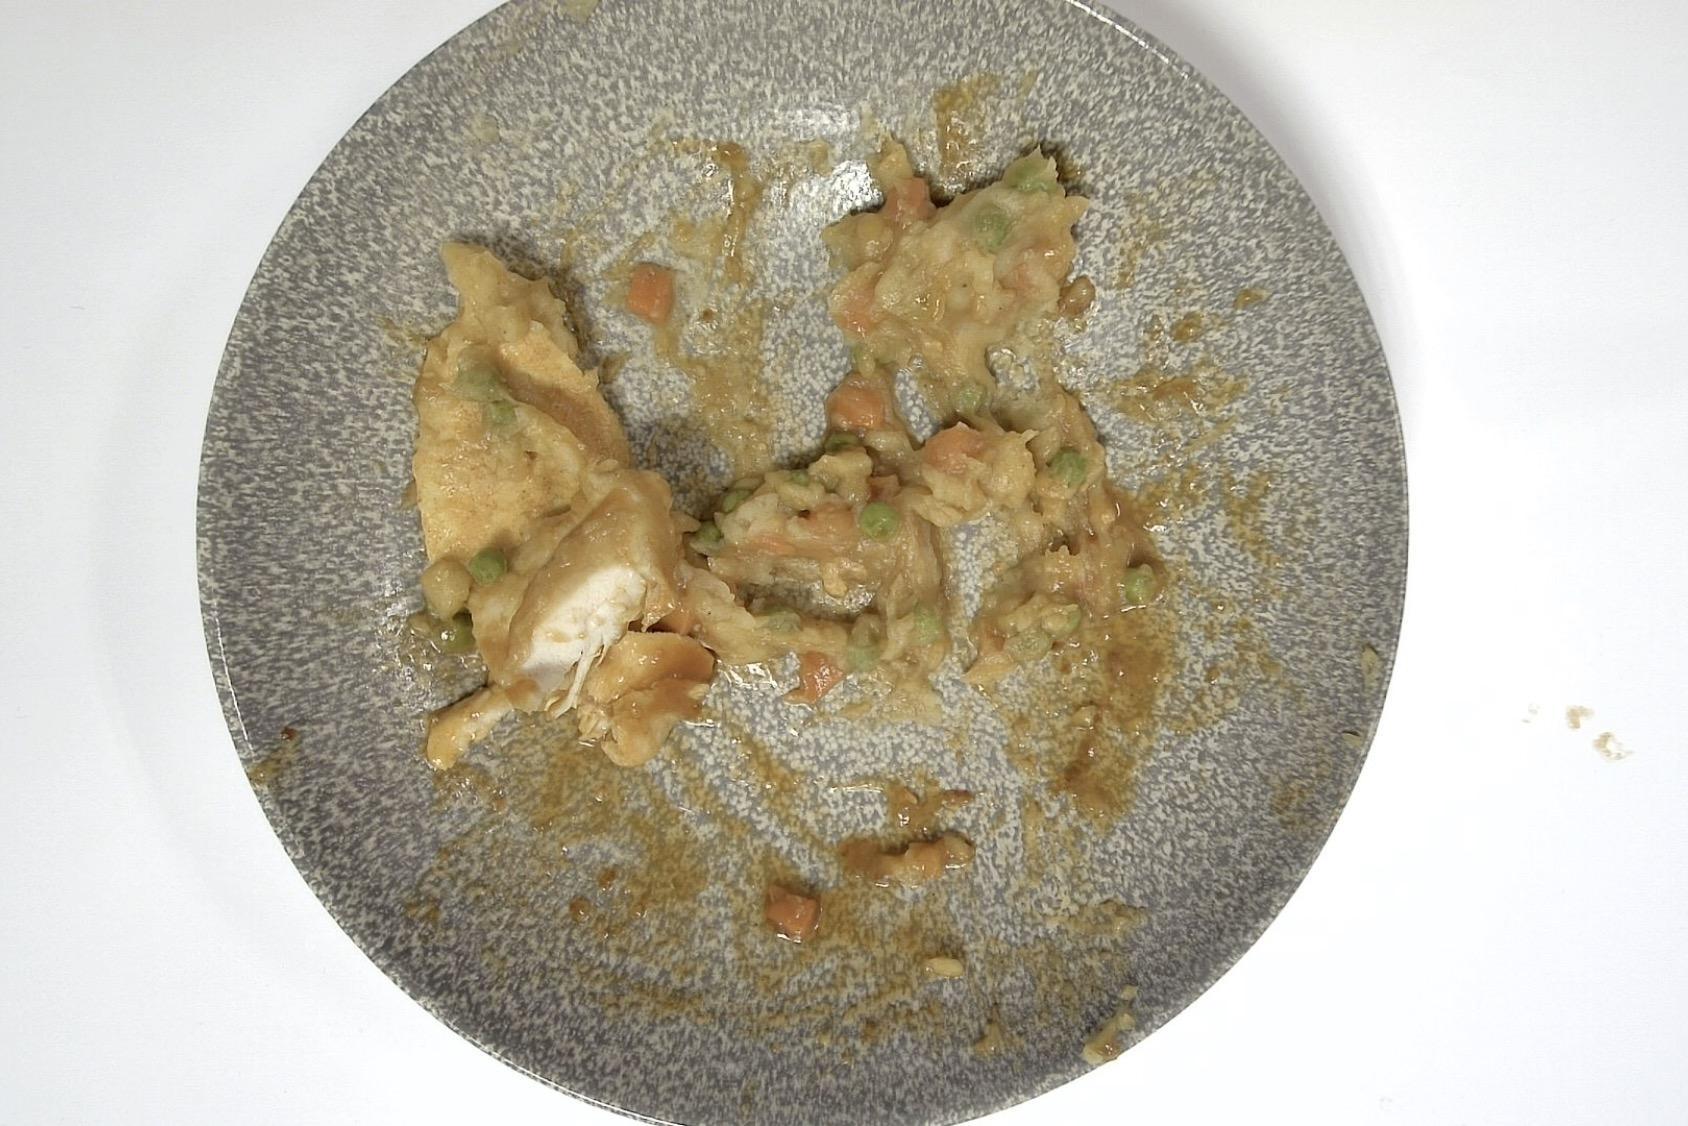
Gericht: Hähnchenbrustfilet mit Erbsen und Möhren, Kartoffelpüree und Bratenjus
Portionsgröße: Normale Portion
Zutaten: Kartoffelpüree , Erbsen, Möhre, Bratenjus, Hähnchen
Gewicht vorher: 341 g
Kalorien vorher: 315,250 kcal
Gewicht nachher: 197 g
Kalorien nachher: 182,124 kcal